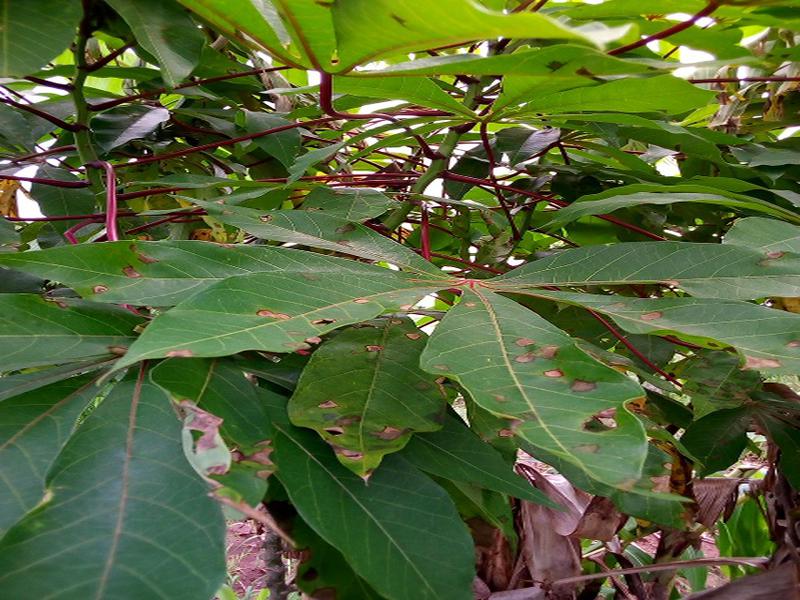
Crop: cassava
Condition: bacterial_blight